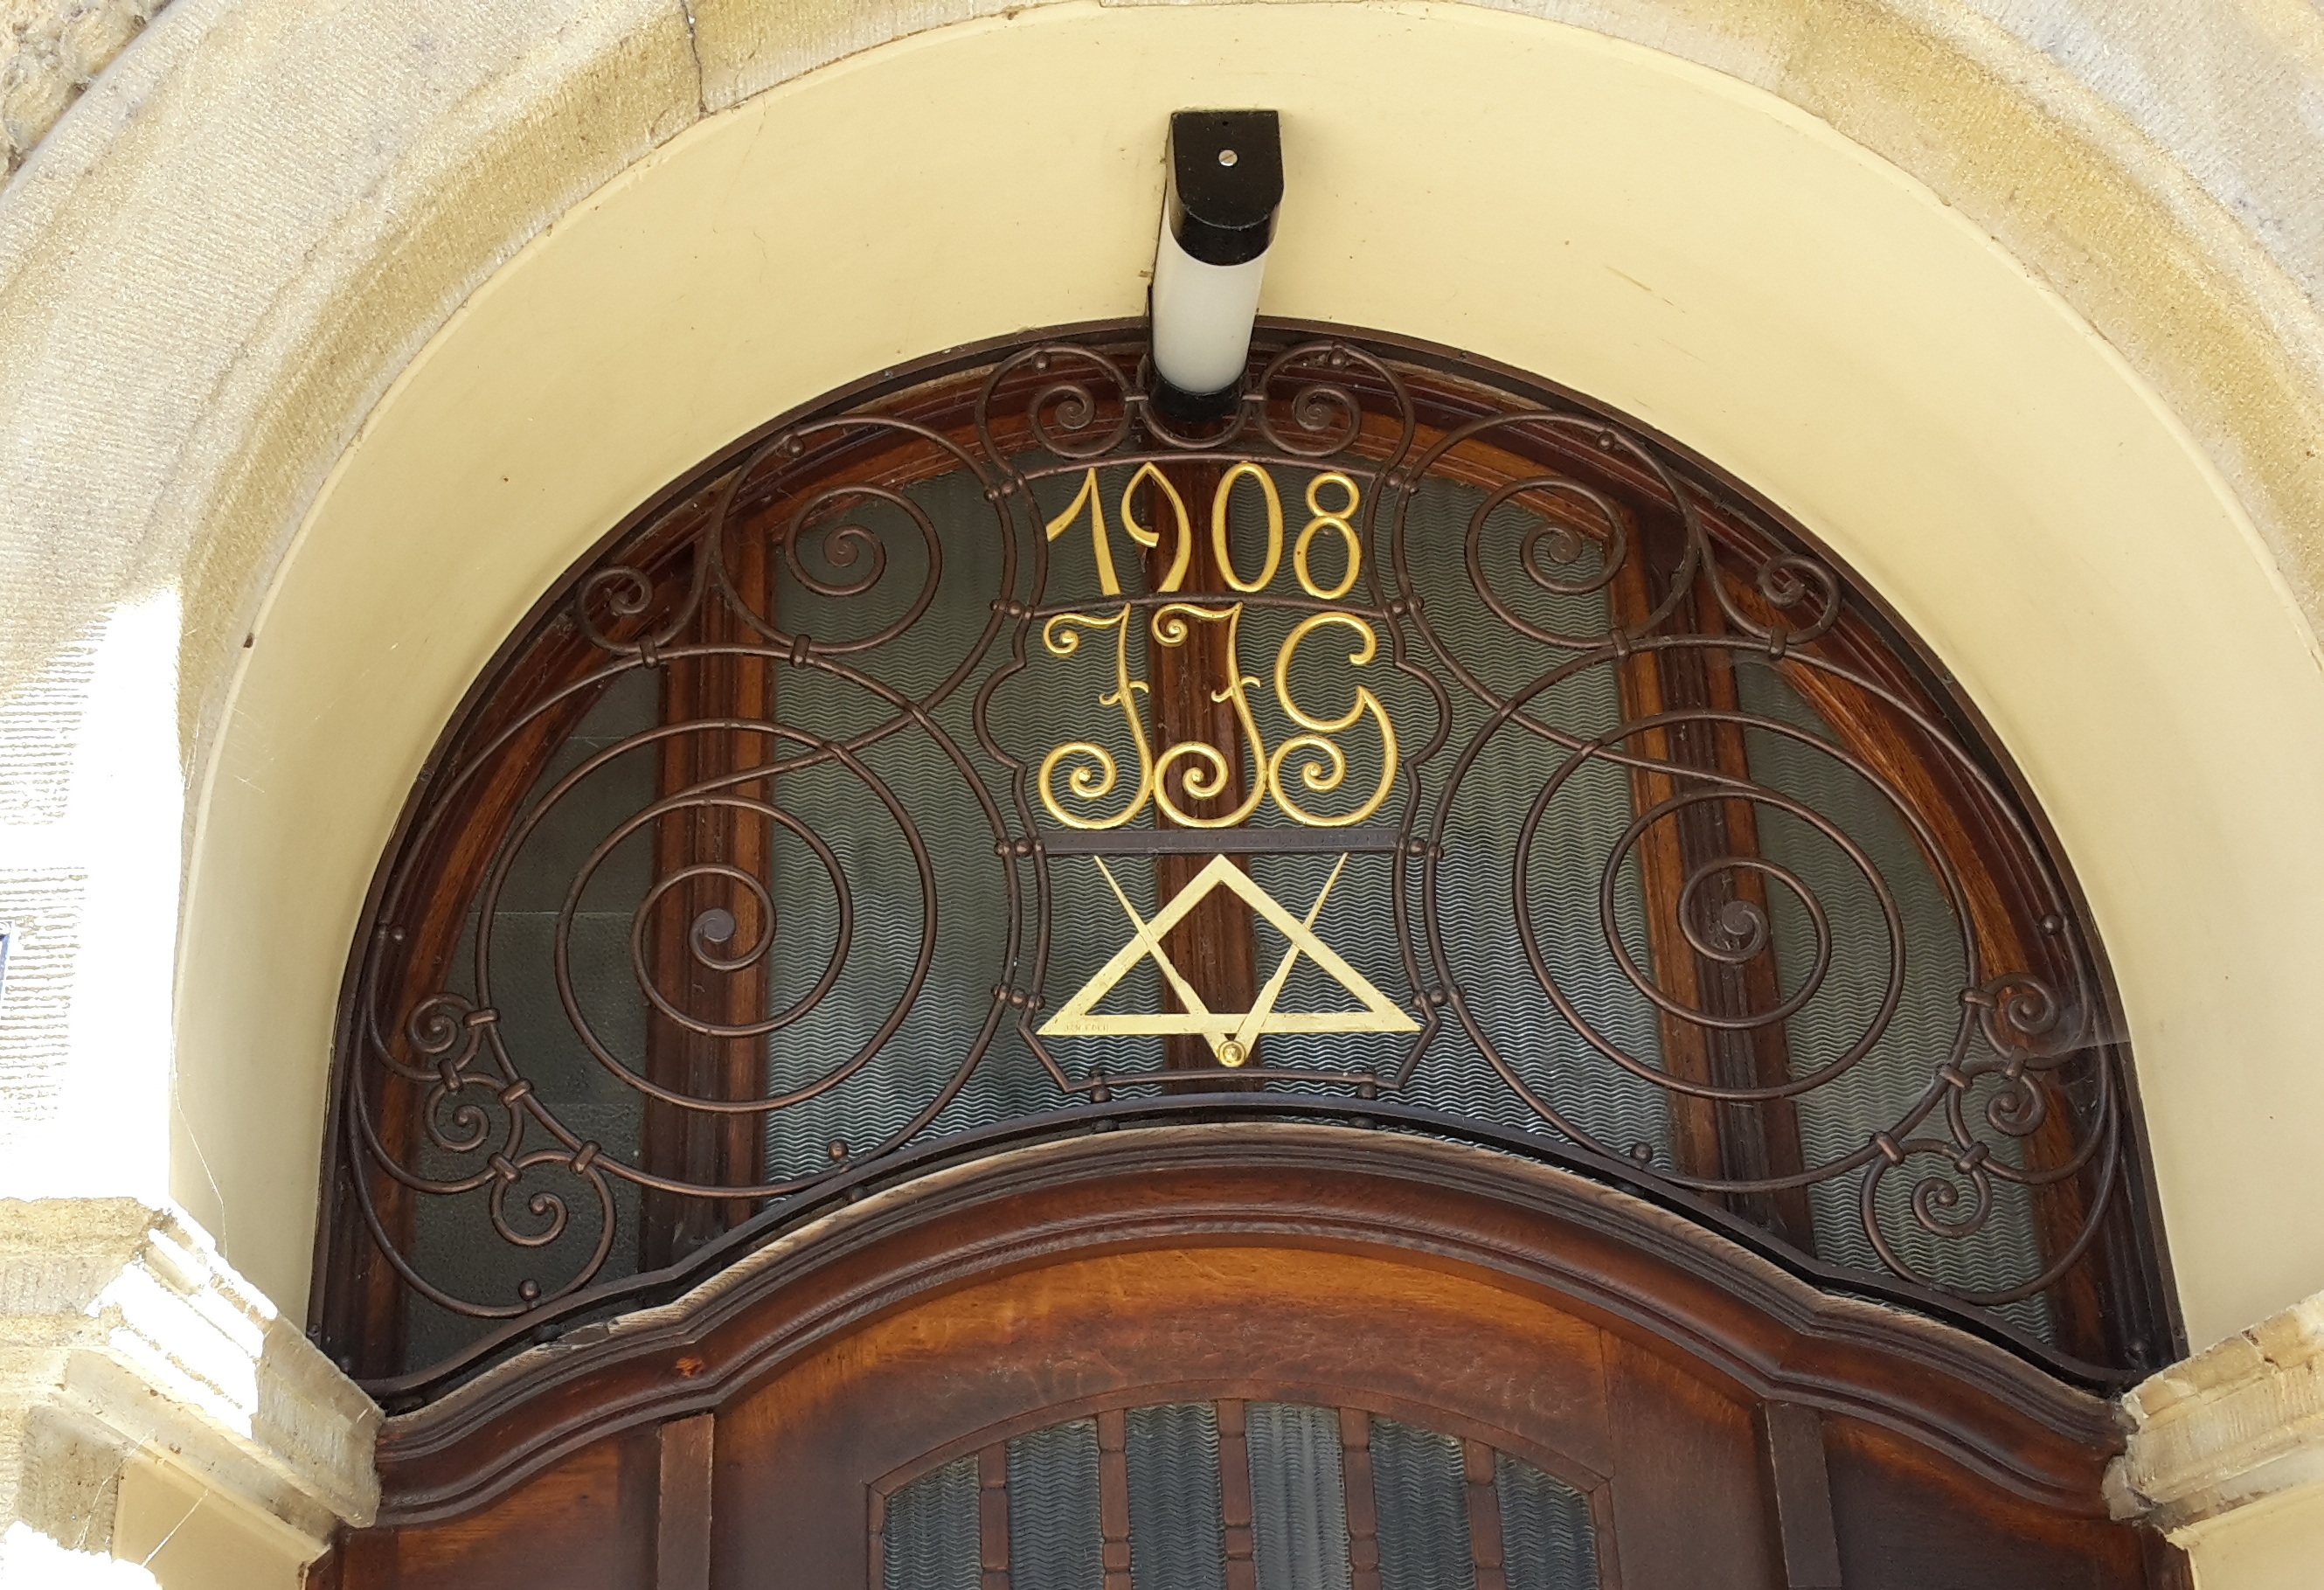
building, arch, church, cathedral, chapel, furniture, door, place of worship, synagogue, freemasons, basilica, dome, carving, masonic, man made object